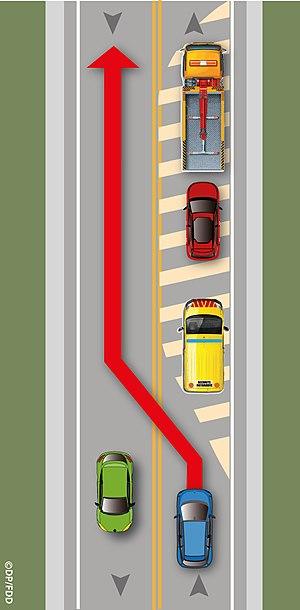
Corridor de sécurité lorsque le danger est sur une chaussée
Le corridor de sécurité se définit par deux manœuvres de sécurité routière ayant pour objectif de lutter contre les nombreux accidents dont sont victimes les intervenants en bord de route et les usagers en détresse.